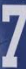
Number: 7